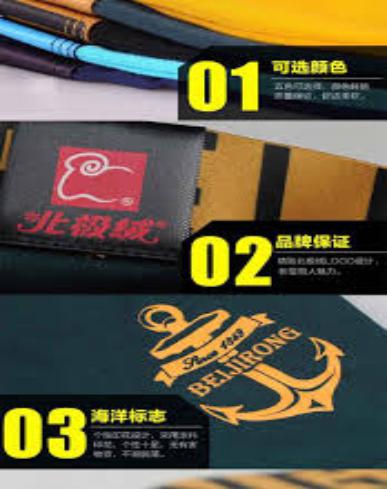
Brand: BeiJiRong
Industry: Clothes